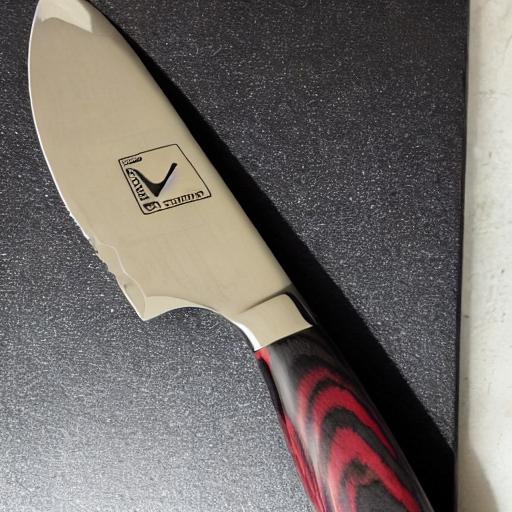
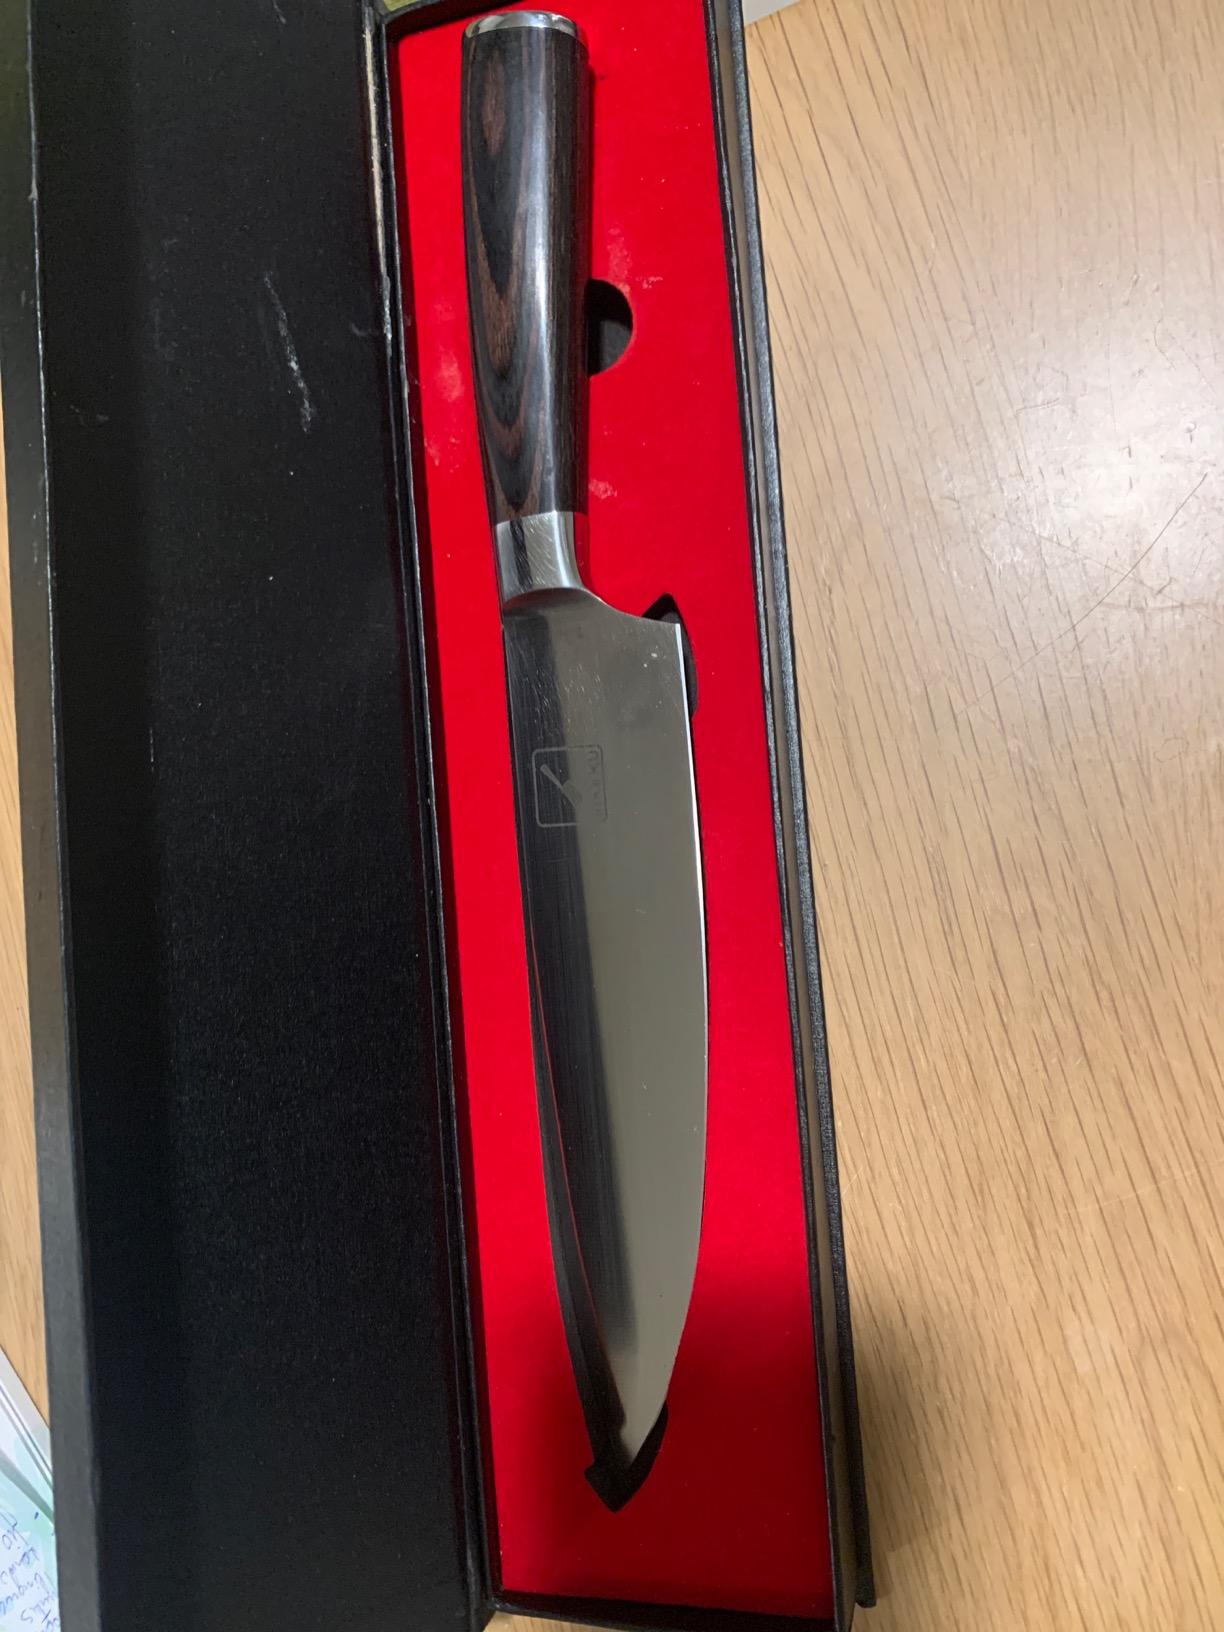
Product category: items_knife
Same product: no